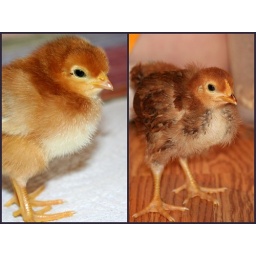
the girls have gone from downy amber colored balls of fluff to feathered, mini-chickens in two short weeks.